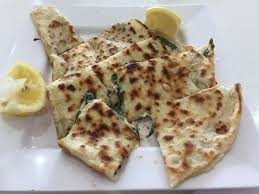
Yemek: gozleme